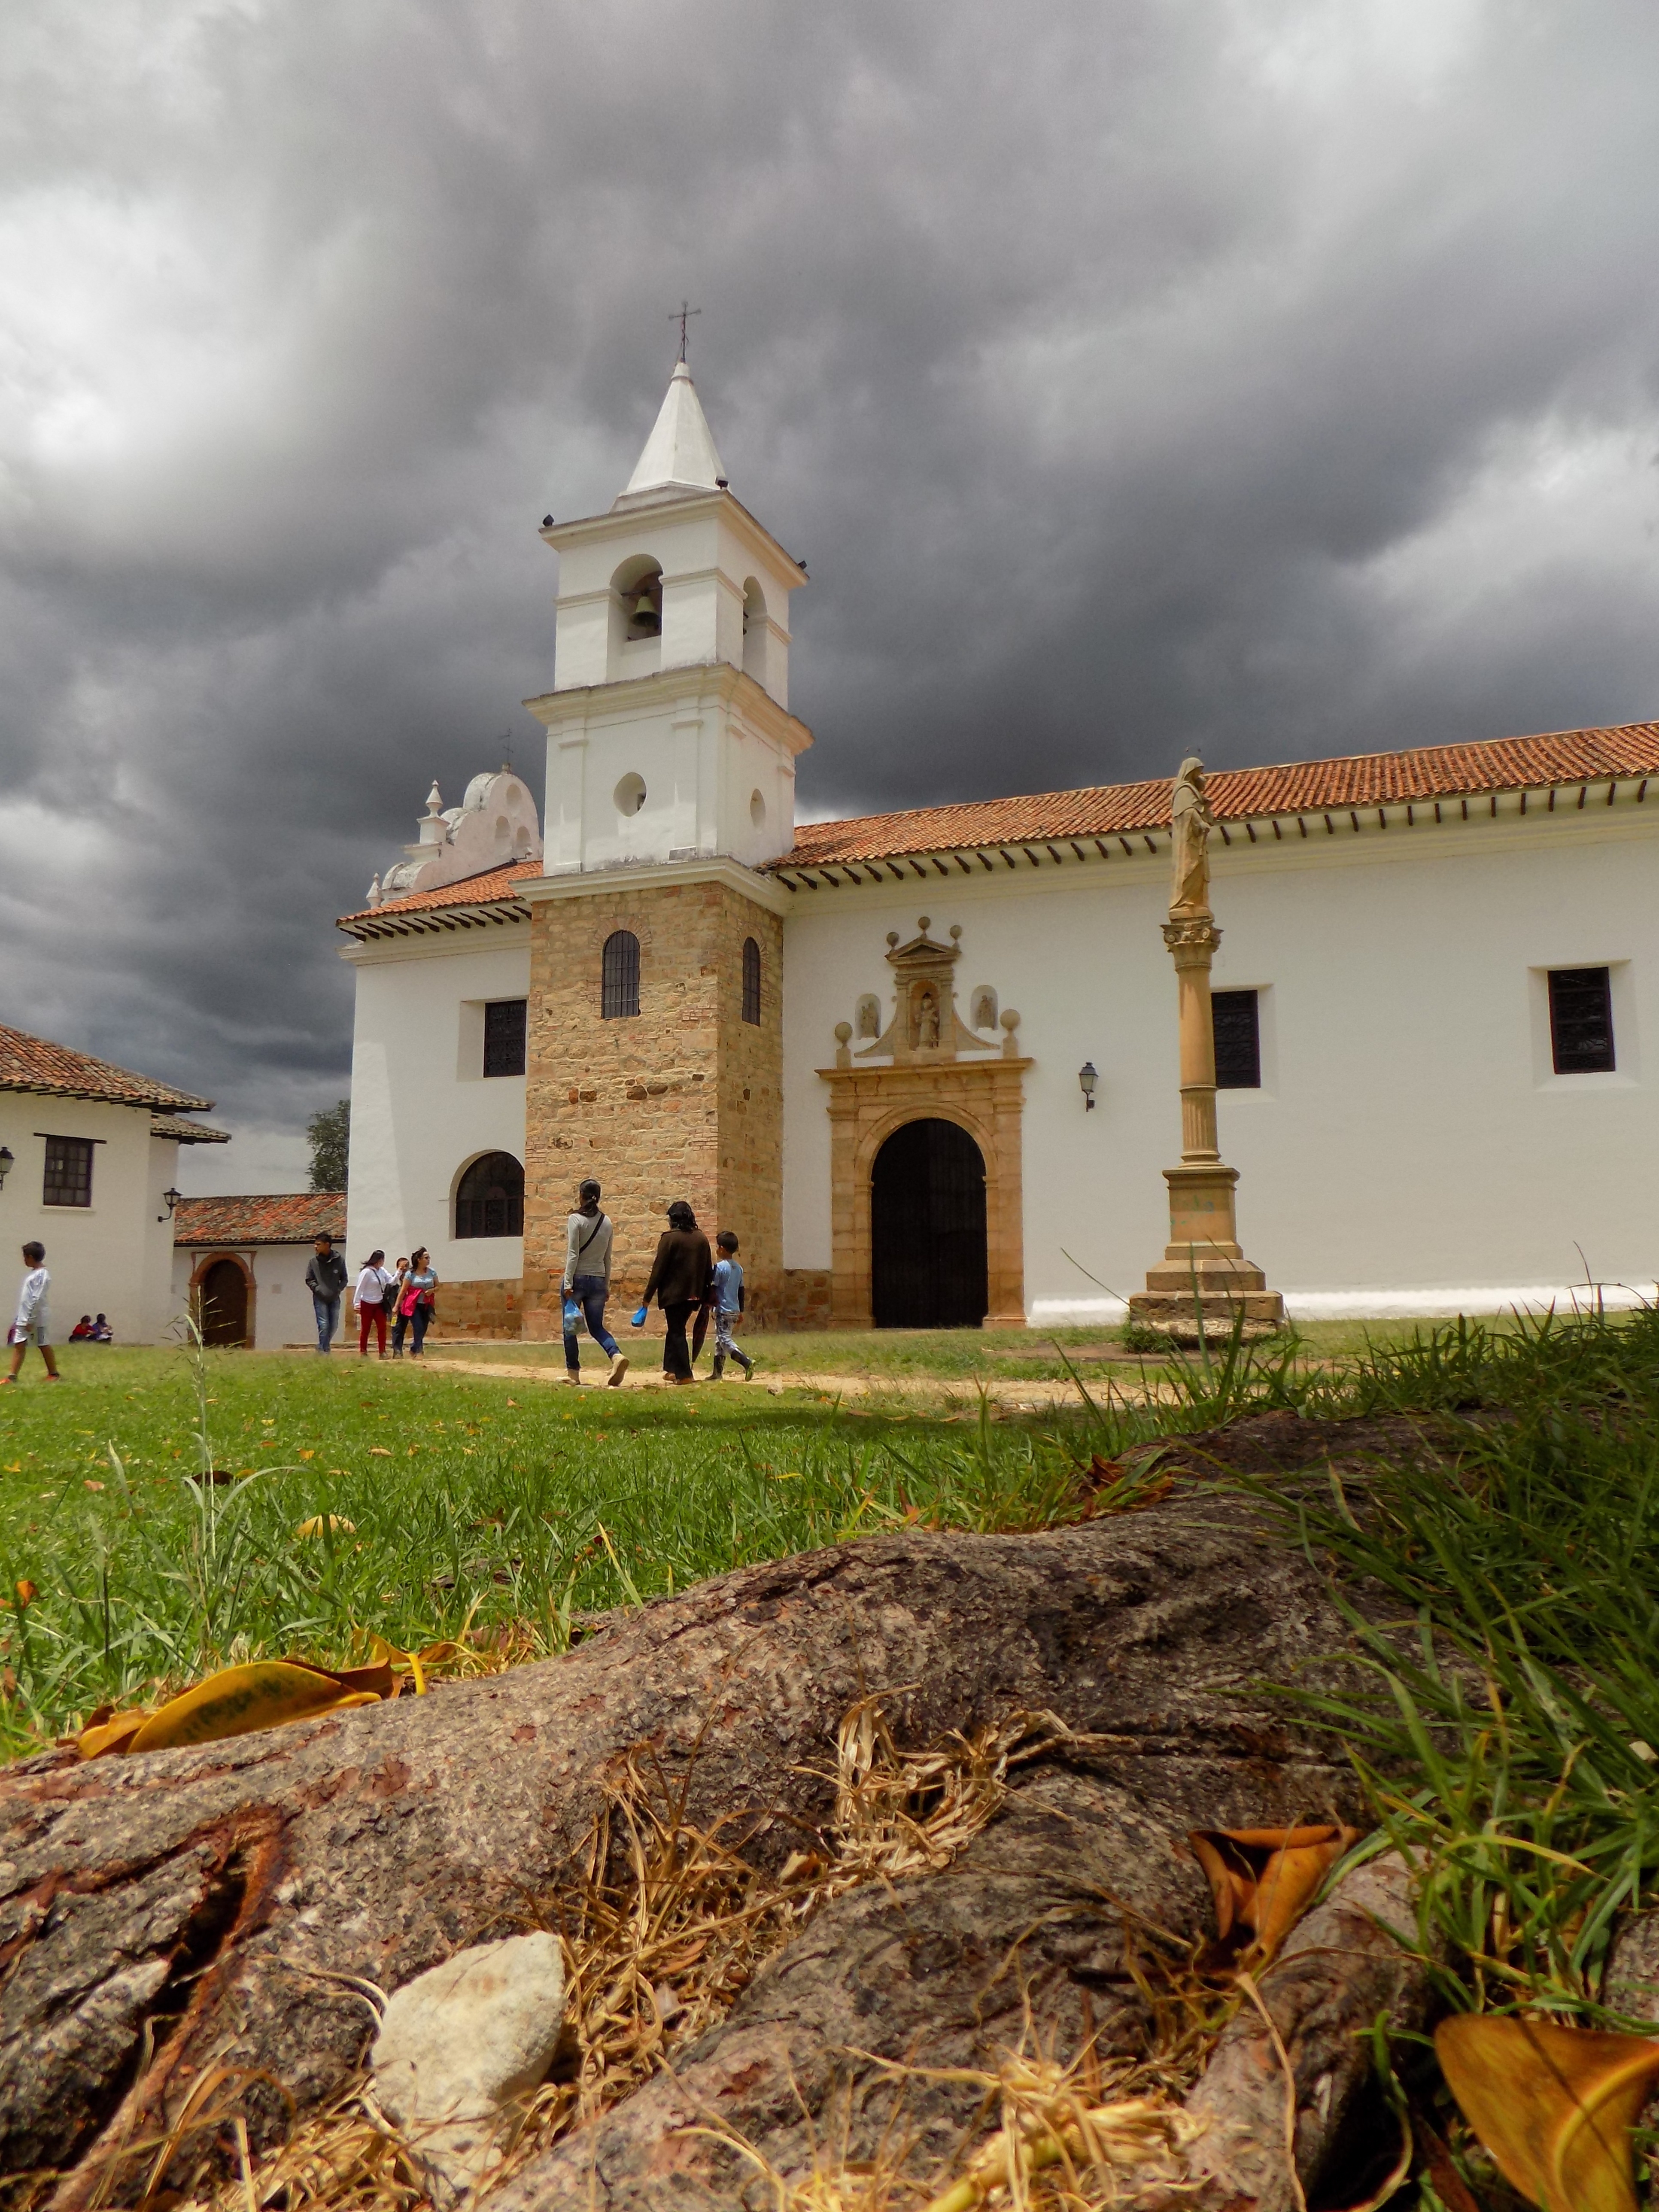
people, villa, building, village, rural, tower, plaza, church, chapel, place of worship, monastery, colombia, rural area, colonial, ancient history, spanish missions in california, leyva